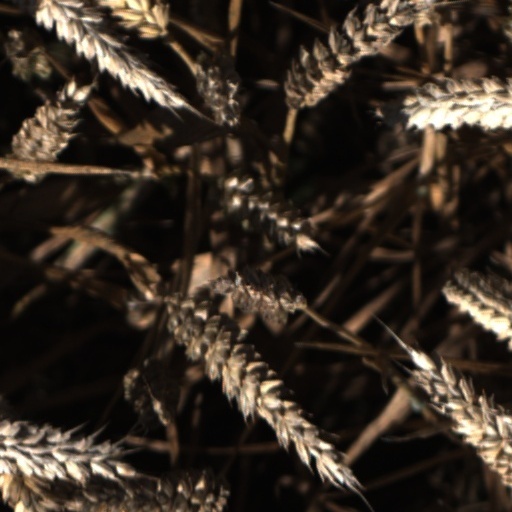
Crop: wheat